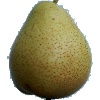
Label: Pear Forelle 1